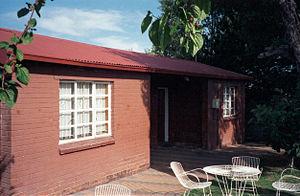
Le musée Nelson Mandela du township de Soweto, dans la banlieue sud-ouest de Johannesbourg, est l'ancien premier domicile familial historique de Nelson Mandela, ou il vécut entre 1946 et 1962. La maison devient à partir de 1977 un des musées emblématiques du pays sur les thèmes : « Droits de l'homme, lutte anti Apartheid, démocratie, réconciliation, respect et tolérance entre les peuples d'Afrique du Sud... ». En 1999 la maison, proche de celle du célèbre archevêque anglican sud-africain Desmond Tutu, prix Nobel de la paix en 1984, est déclarée monument national.